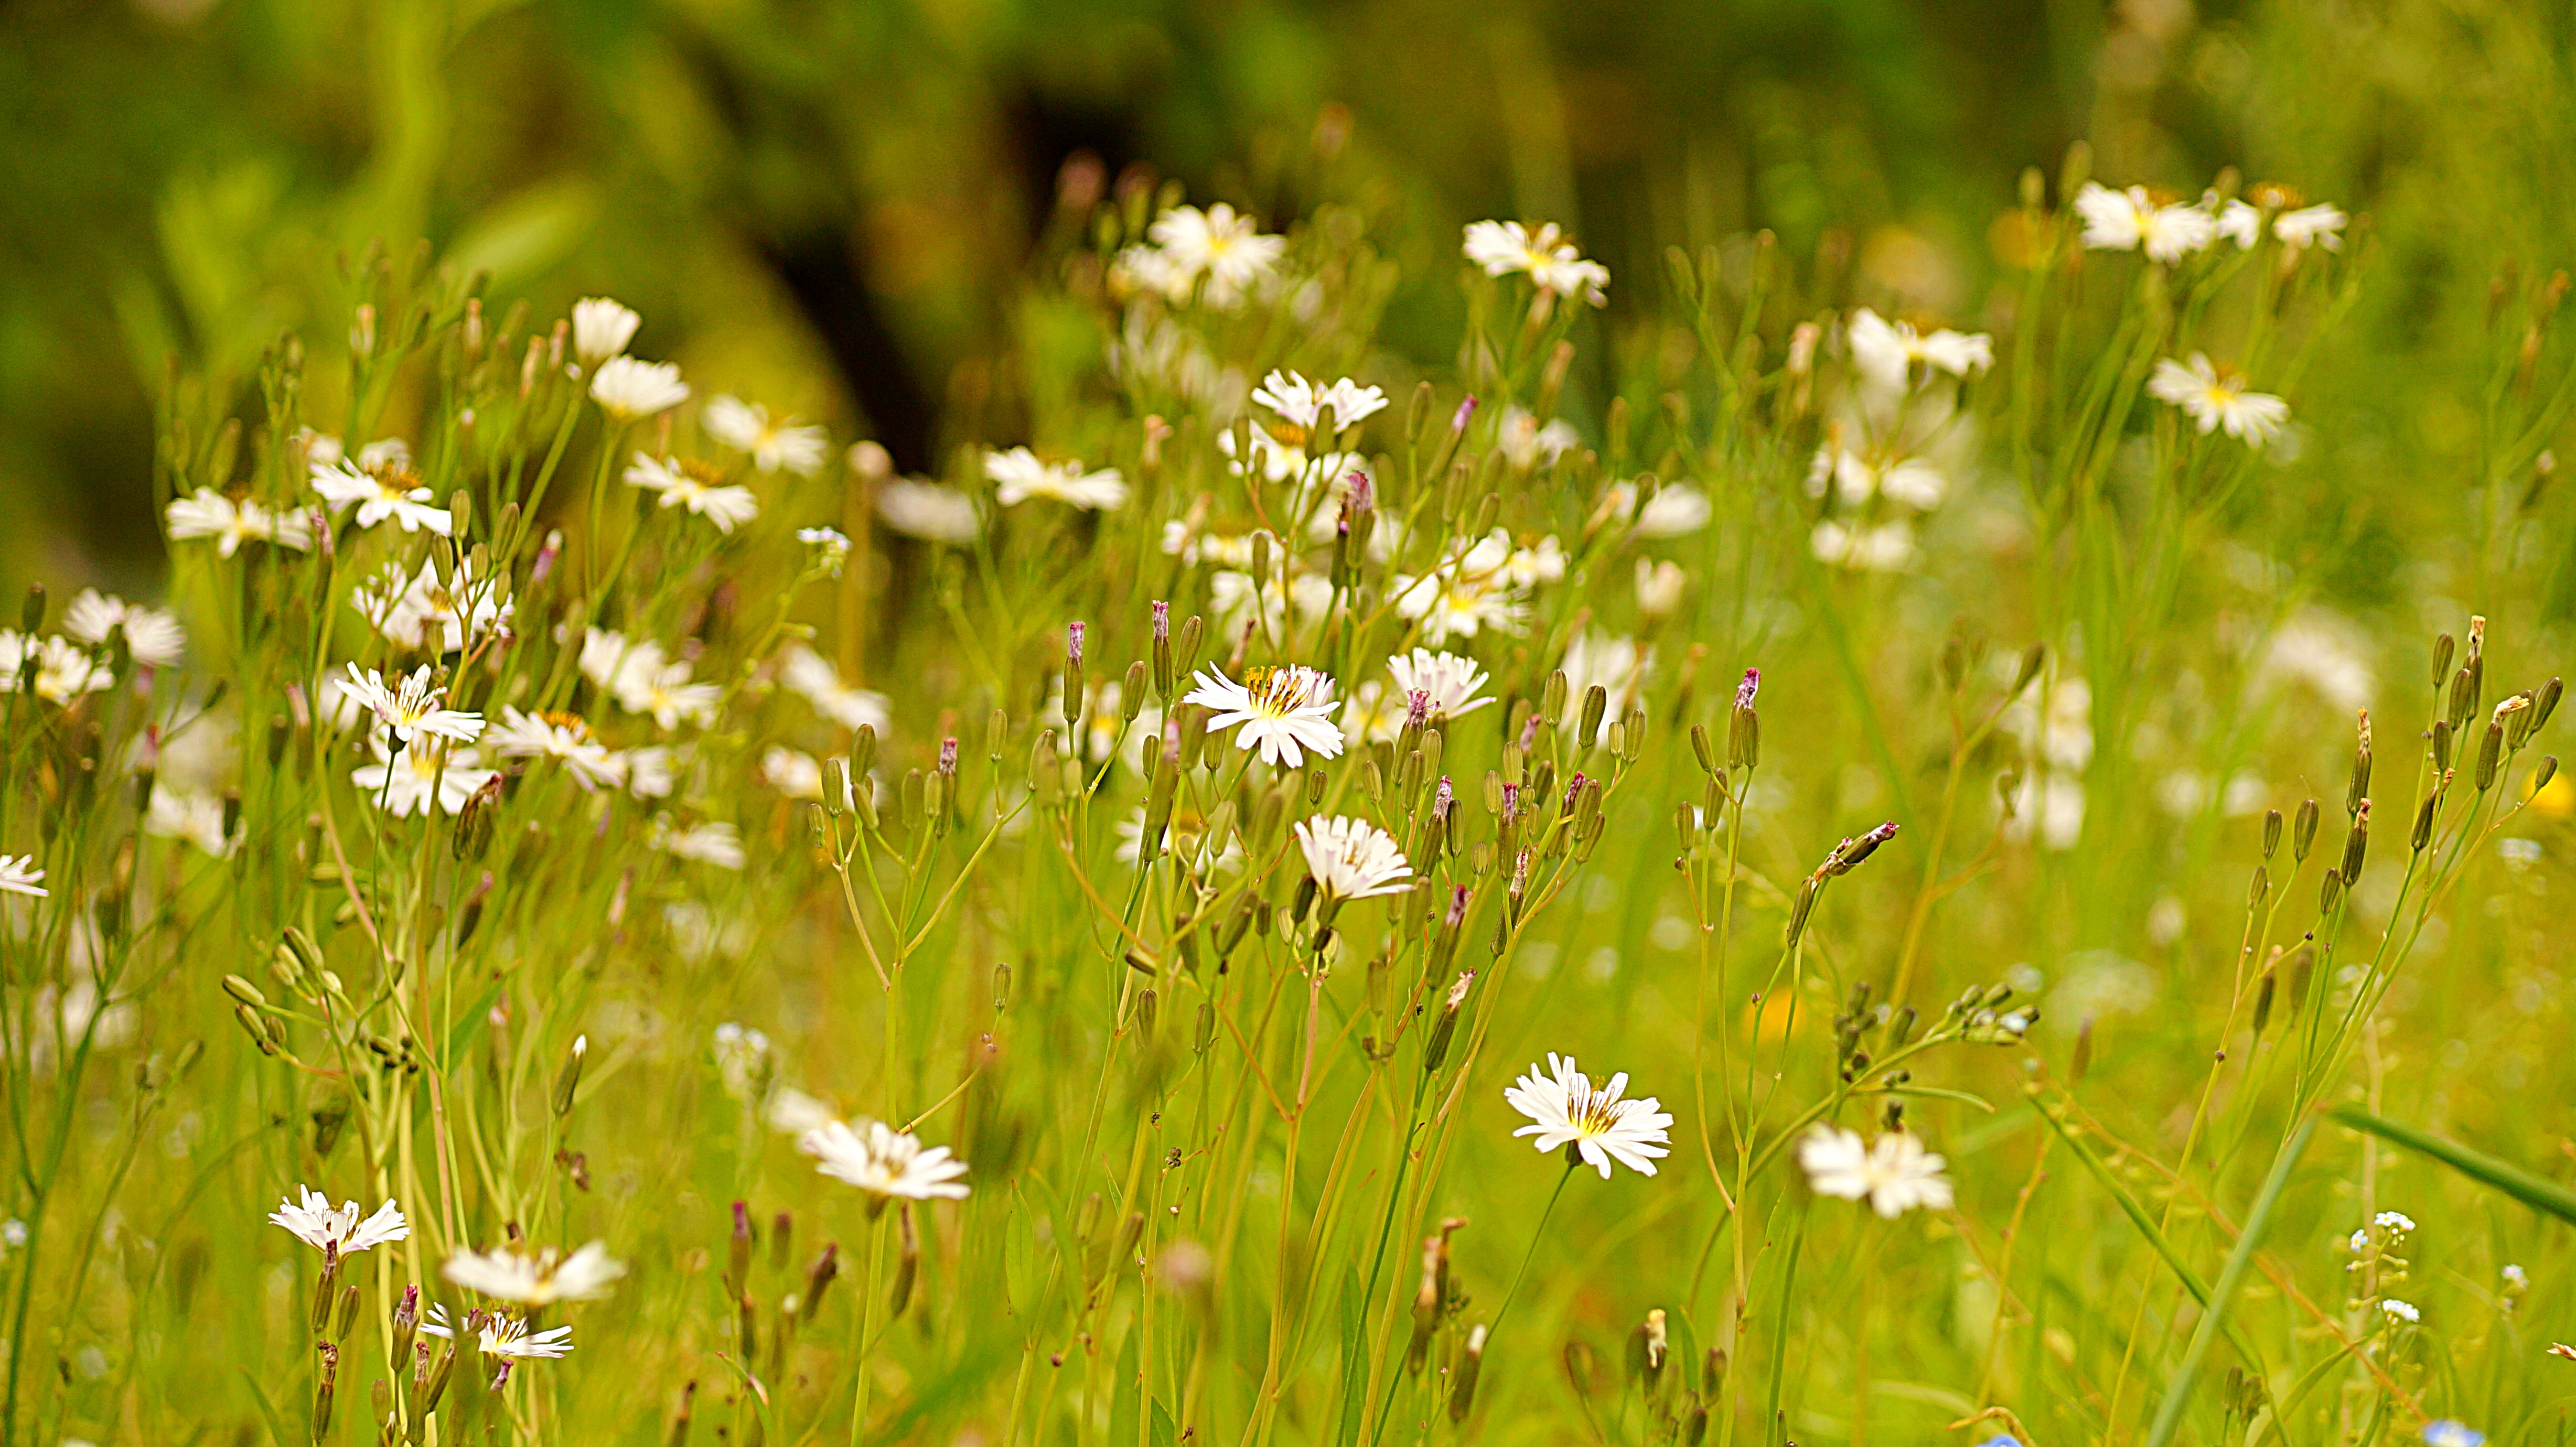
flower, mountain, park, suwon, korea, plant, petal, People in nature, terrestrial plant, natural landscape, grass, herbaceous plant, groundcover, flowering plant, grassland, prairie, Forb, field, wildflower, pasture, daisy family, annual plant, perennial plant, herb, landscape, macro photography, sedge family, stitchwort